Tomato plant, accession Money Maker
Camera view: bottom (45 deg); turntable rotation: 270 degrees
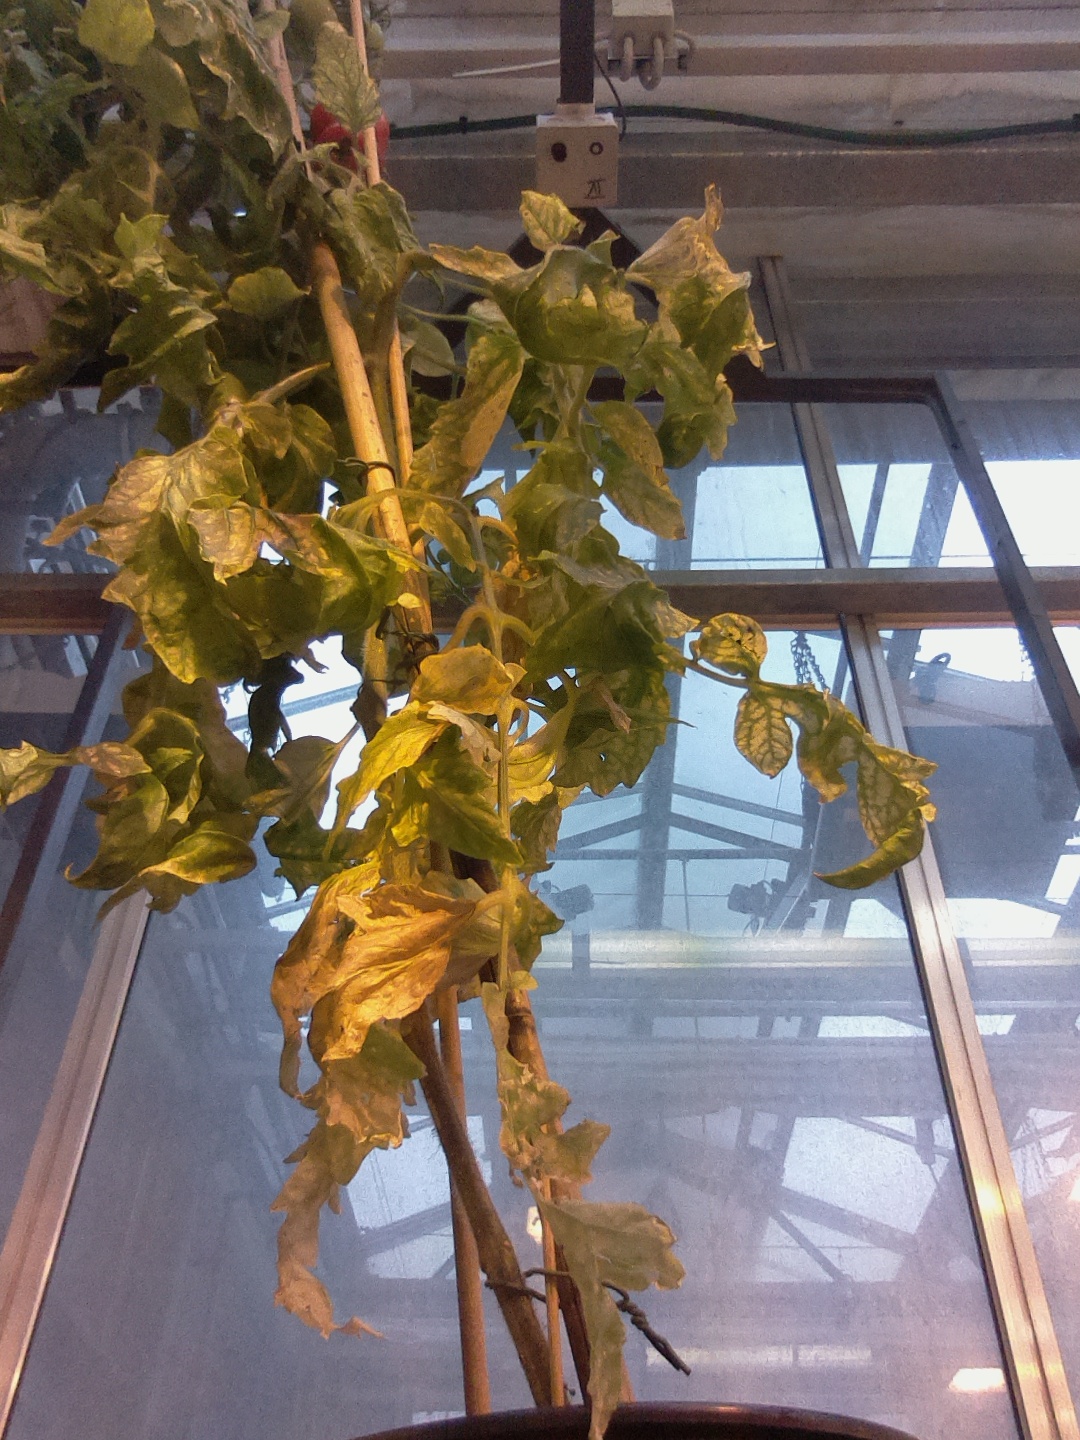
BBCH growth stage 82: 20%-30% of fruits show typical fully ripe color